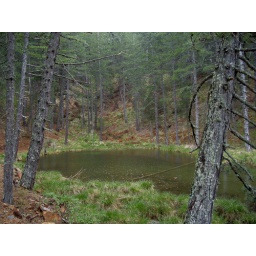
... in the forest at Avgo mountain in Valia Kalda !! North Greece !